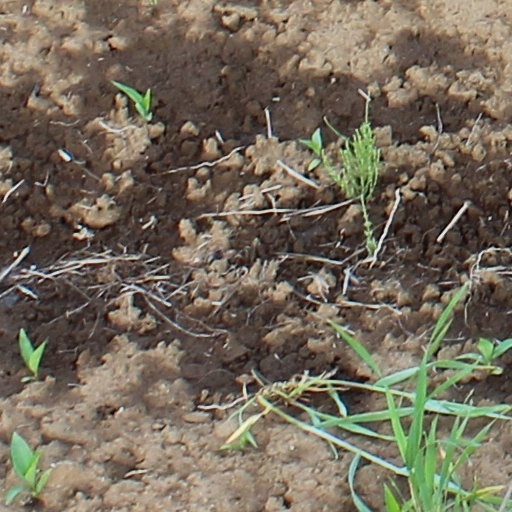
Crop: wheat